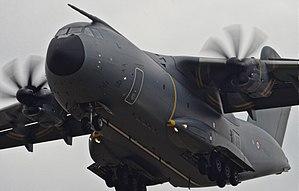
En France, Aerospace Valley est un pôle de compétitivité de portée mondiale fondé en 2005, centré géographiquement sur les régions Occitanie et Nouvelle-Aquitaine et thématiquement sur l'aéronautique, l'espace et les systèmes embarqués. Le pôle est membre de l'European Aviation Clusters Partnership, association aérospatiale créée en 2009 par la Commission européenne.
L'Airbus A400M Atlas est un avion de transport militaire polyvalent conçu par Airbus Military, entré en service en 2013. Au 31 mai 2018, il totalise 174 commandes dont 63 livrées.